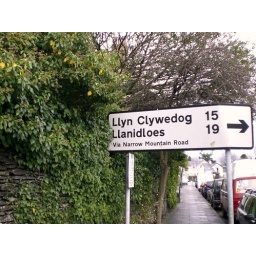
A road sign in Machynlleth, apparently for the road to Llyn Clywedog and Llanidloes.